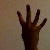
The image shows a hand gesture representing the number 4 in Indian Sign Language.